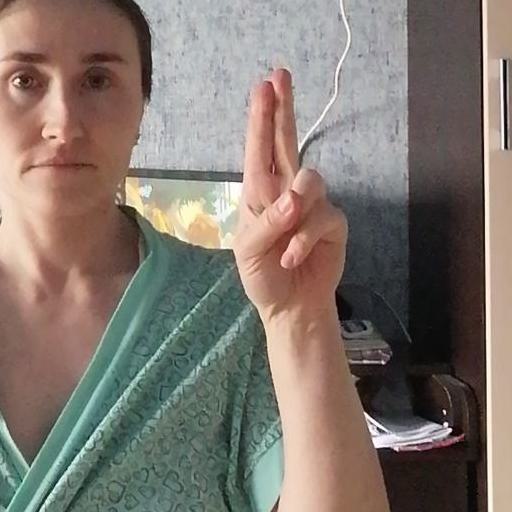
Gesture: two_up